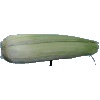
Label: corn_husk